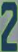
Number: 2